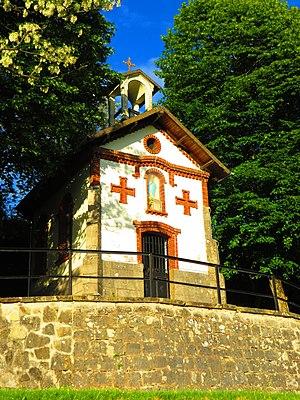
Wittring Chapelle Notre-Dame
Wittring est une commune française située dans le département de la Moselle et le bassin de vie de la Moselle-Est, en région Grand Est.